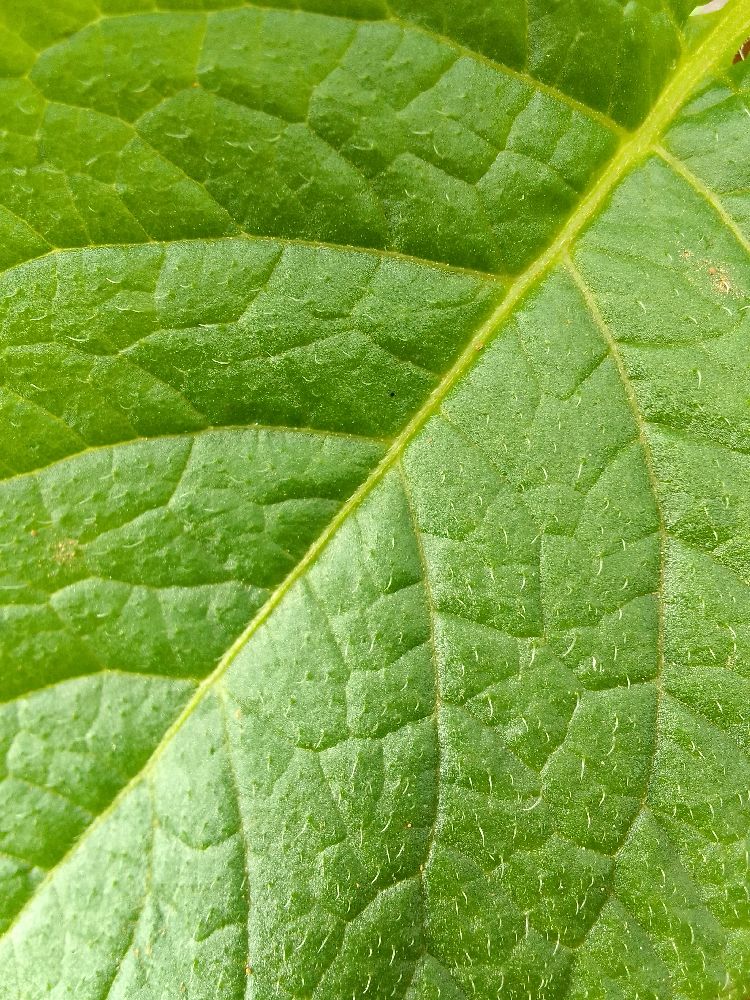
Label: Healthy